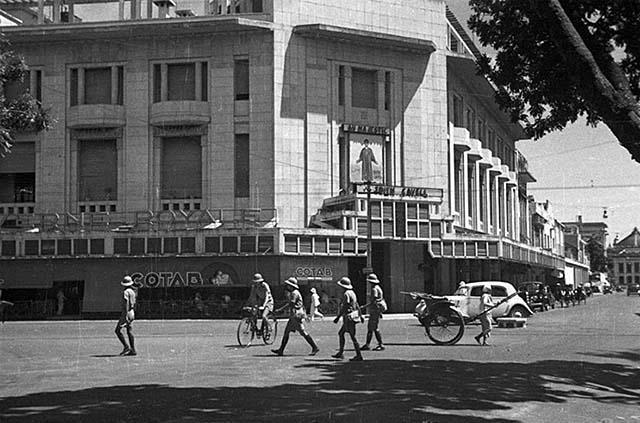
có một người đang kéo xích lô ở trên đường